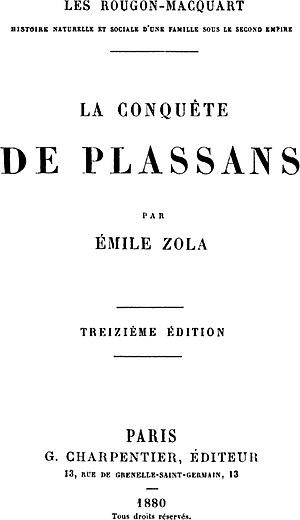
La Conquête de Plassans est un roman d’Émile Zola publié en 1874, le quatrième de la série Les Rougon-Macquart.